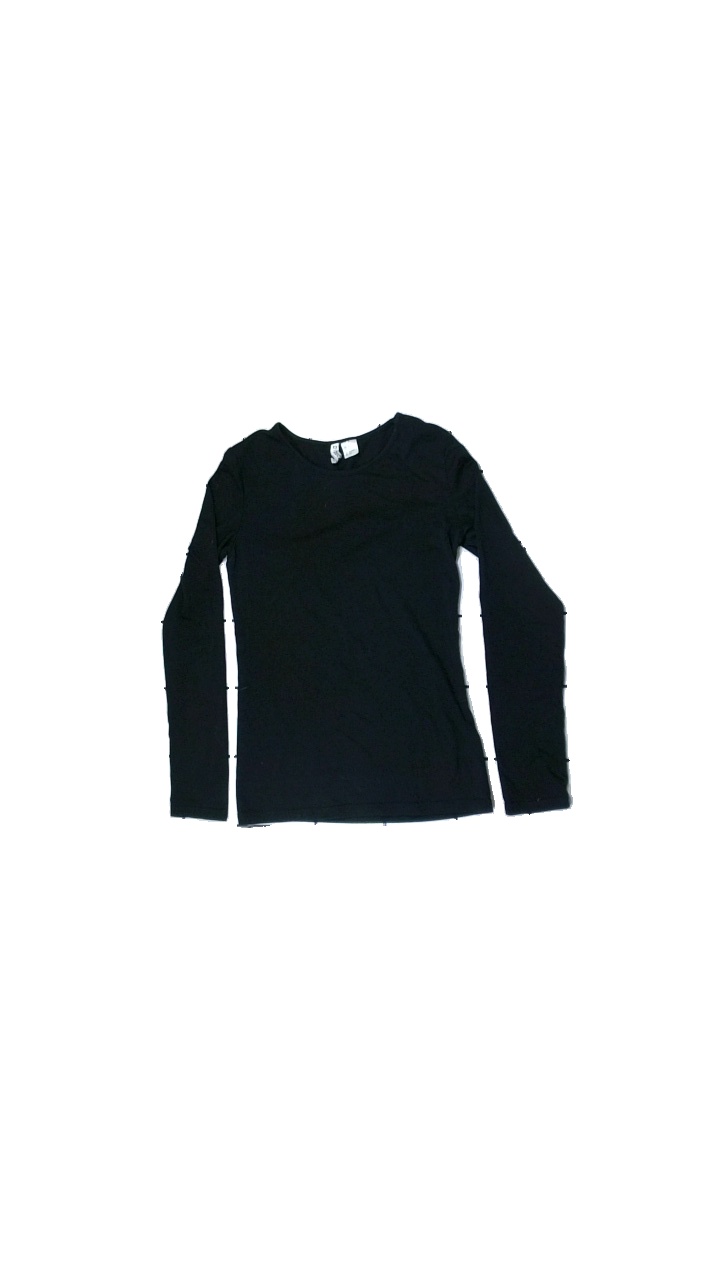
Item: T-shirt (Ladies)
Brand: H&m
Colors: Black
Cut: Regular, C-collar
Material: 65% polyester, 35% cotton
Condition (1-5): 3
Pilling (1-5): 3
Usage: Export
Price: <50